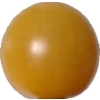
Label: tomato_cherry_yellow